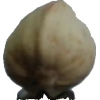
Label: pistachio